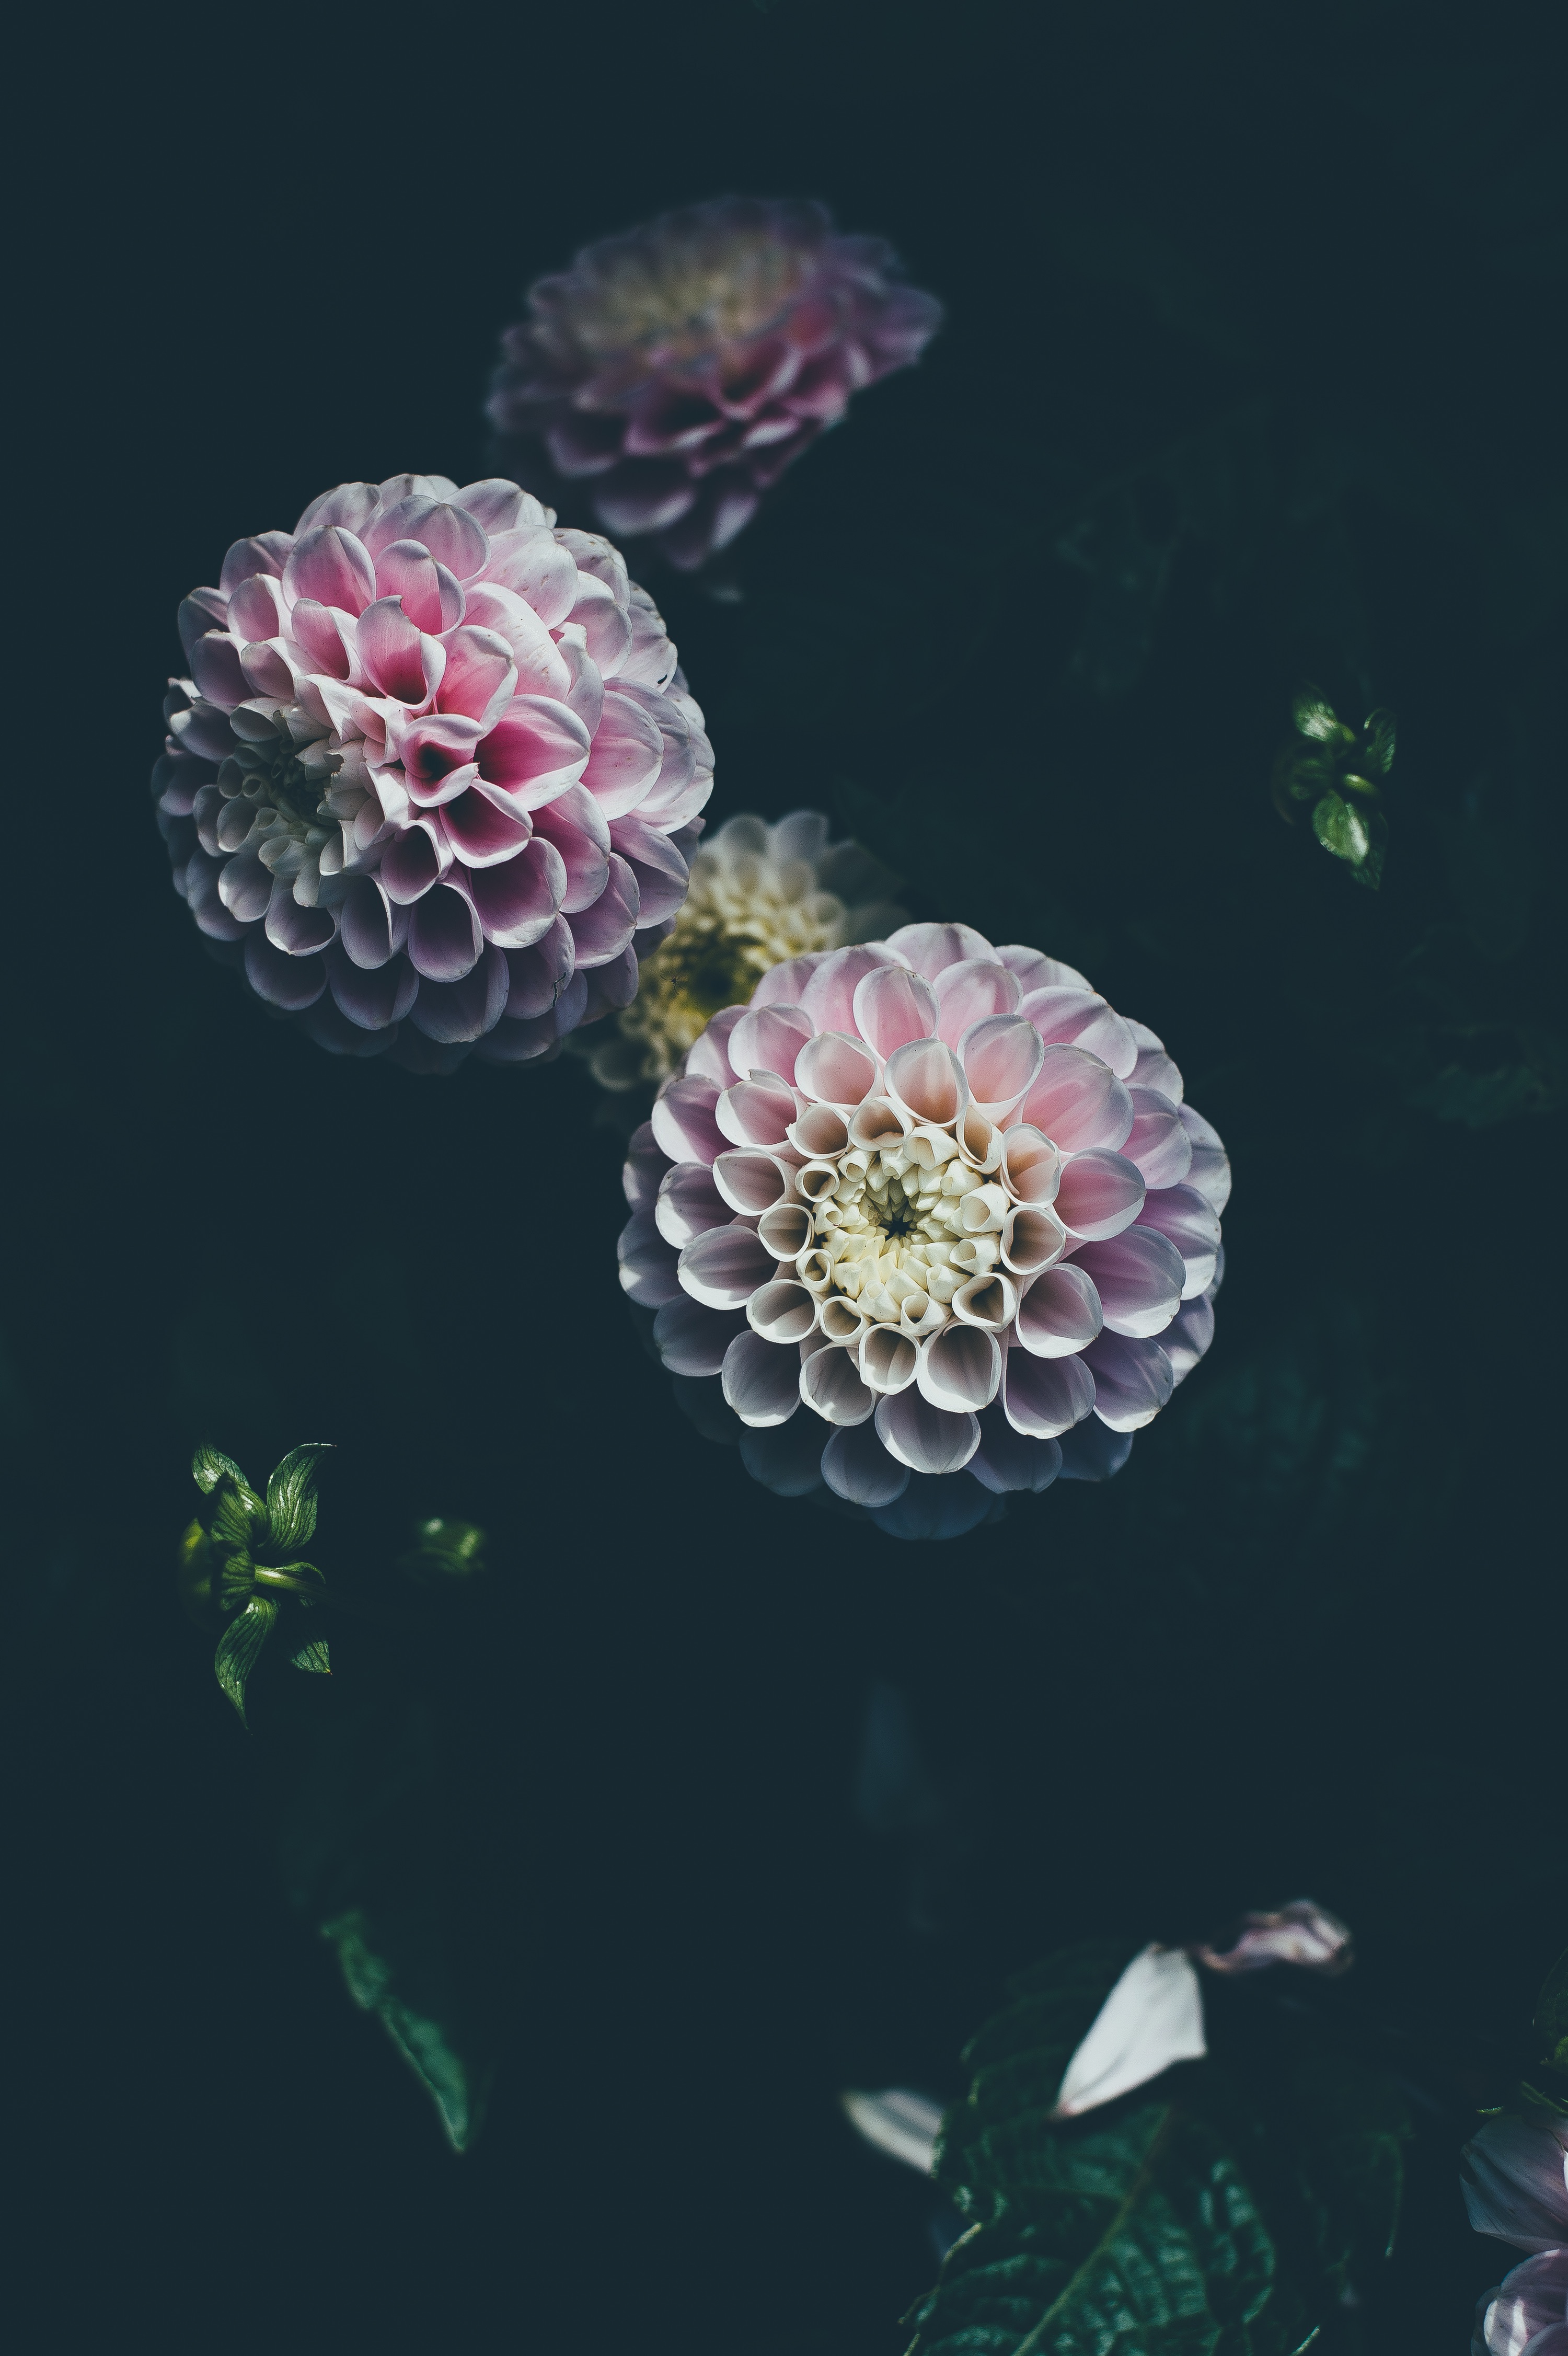
blossom, plant, flower, petal, floral, pattern, flora, painting, dahlia, illustration, macro photography, flowering plant, still life photography, land plant